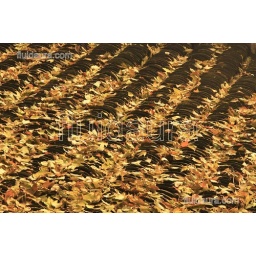
These leaves accumulated on the roof of a building in the vicinity of Gulongzhong City, Xiangfan, Hubei Province, China.